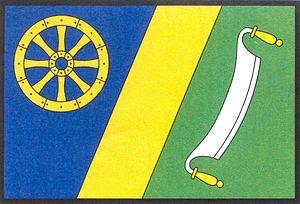
Struhařov est une commune du district de Prague-Est, dans la région de Bohême-Centrale, en République tchèque. Sa population s'élevait à 884 habitants en 2020.